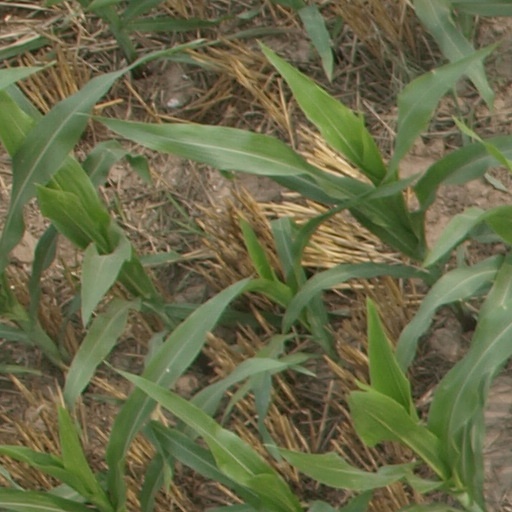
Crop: maize; corn